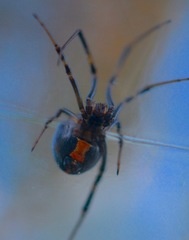
Species: Lactrodectus_hesperus